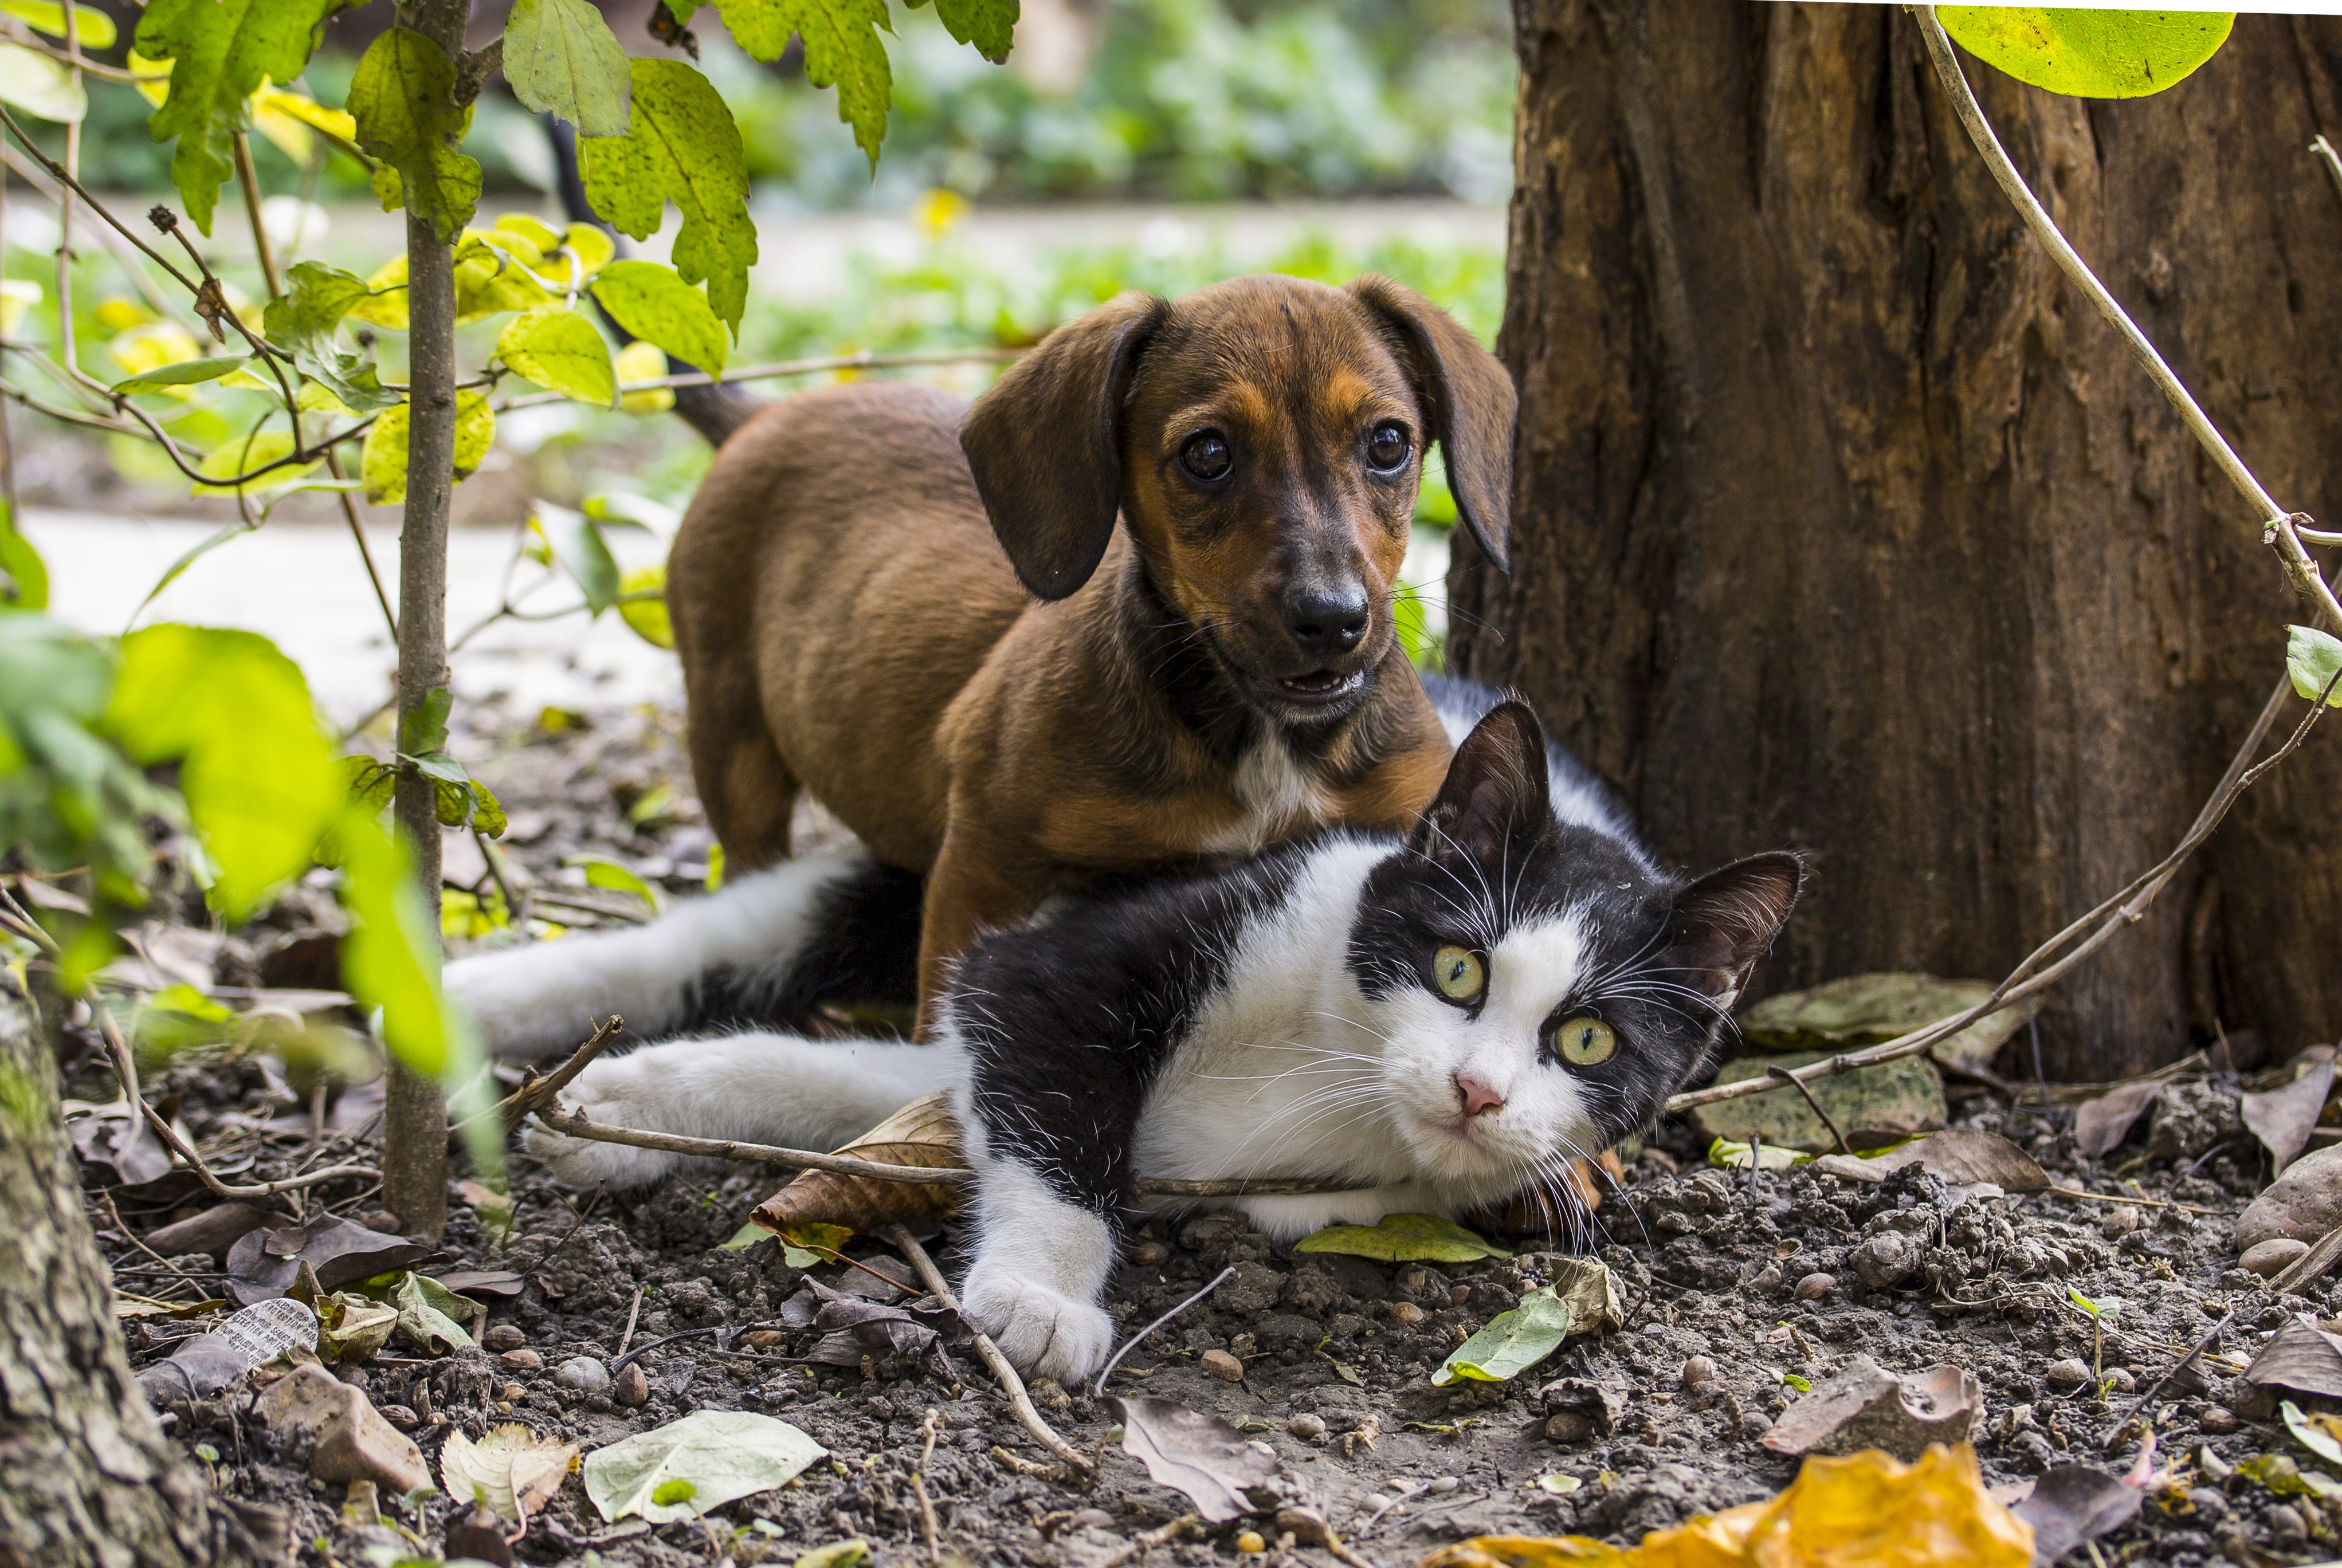
grass, game, flower, puppy, dog, animal, cute, wildlife, cat, mammal, fauna, pets, animals, dachshund, my favorite, dog like mammal, dog cat friendship